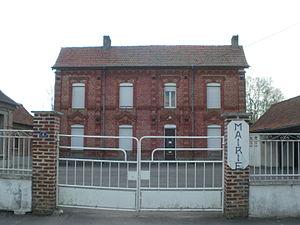
Vue de la mairie de Beauvoir-Wavans.
Beauvoir-Wavans est une commune française située dans le département du Pas-de-Calais en région Hauts-de-France.